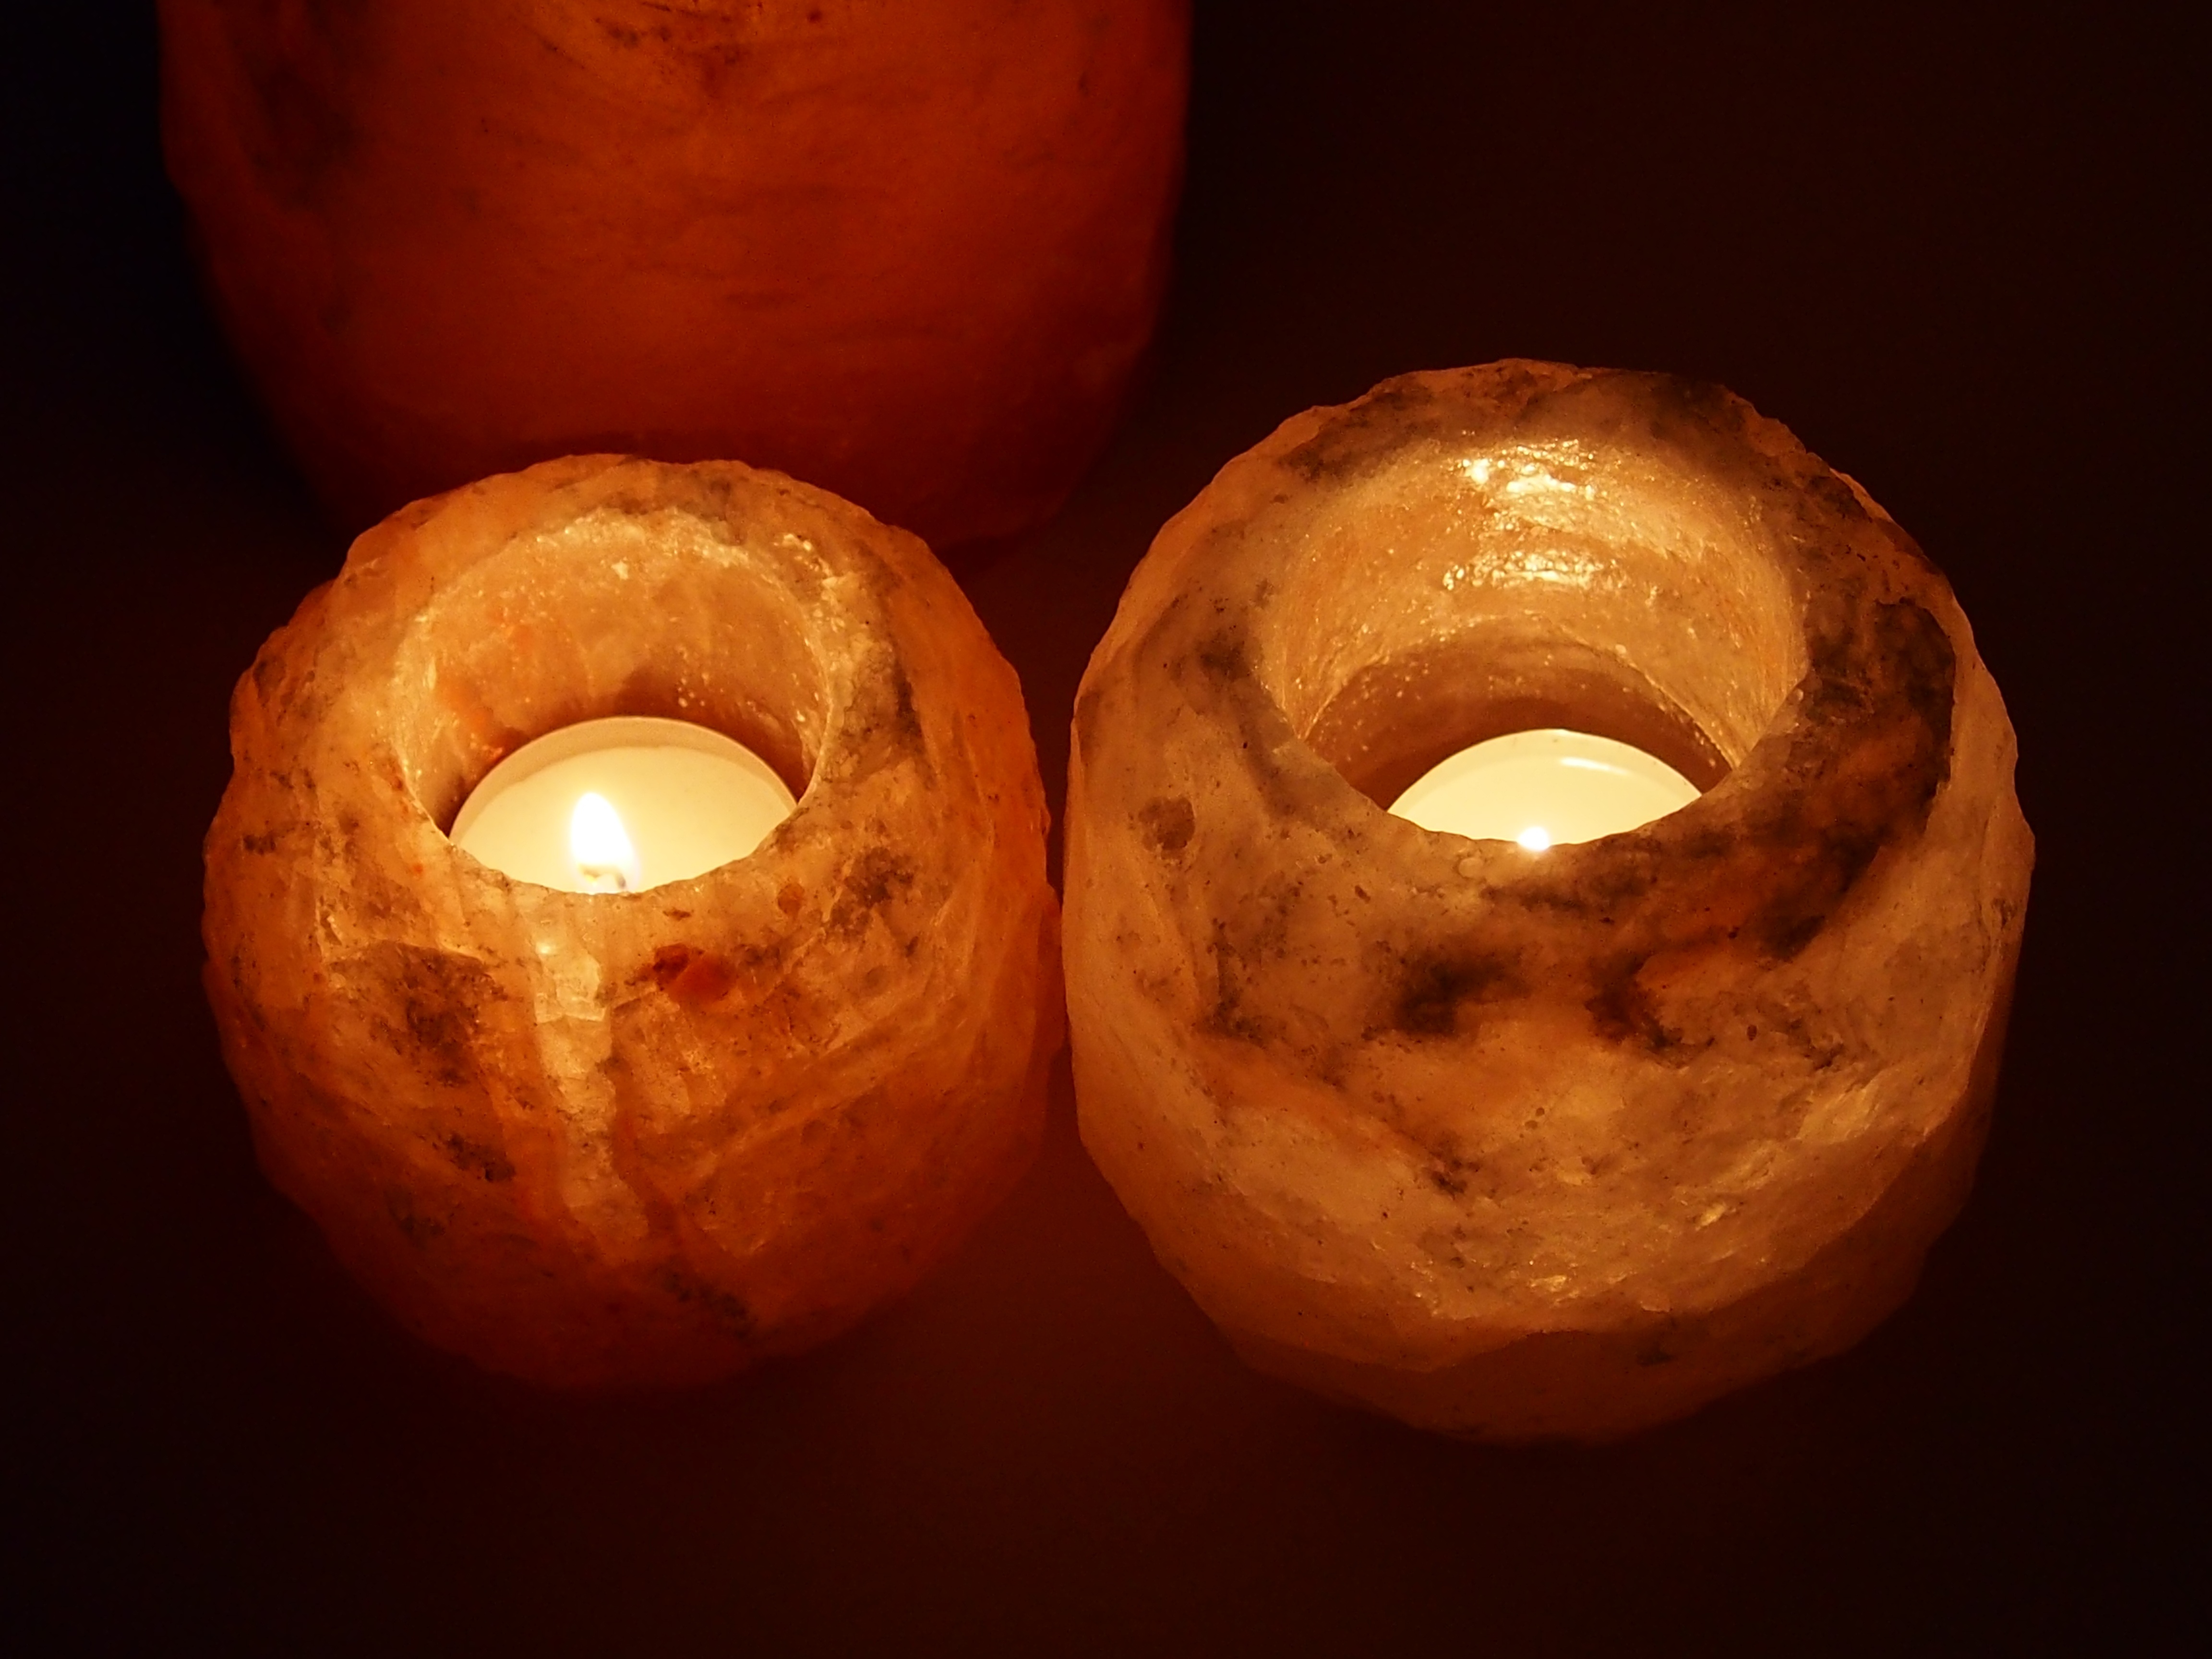
light, food, produce, pumpkin, flame, salt, candle, christmas, lighting, art, carving, salt crystal, burning candle, salt lamps